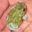
Label: frog